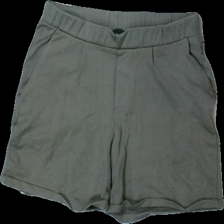
View: front
Type: Shorts
Category: Ladies
Brand: Lager 157
Colors: Green
Material: 56% viscose 44% nylone
Cut: Regular
Size: S
Season: Summer
Damage location: middle right
Damage 2 location: top left
Damage 3 location: bottom center
Price range: <50
Recommended usage: Export
Description: gröna shorts noppriga mellan benen